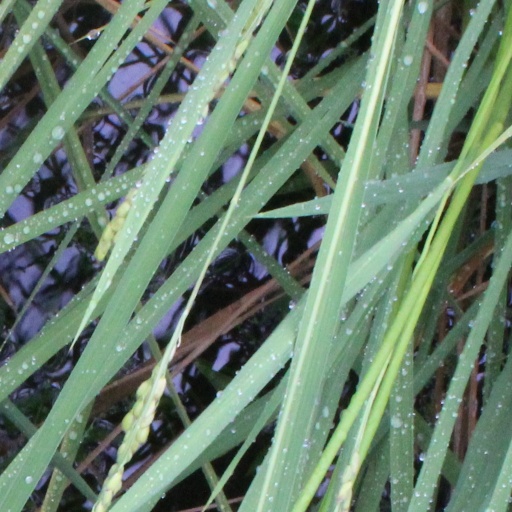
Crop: rice